Neonatal nursing

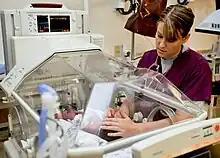
A Neonatal nurse examining a newborn baby.

Though different countries require different qualifications and have different resources, the end goal is the same. To decrease neonatal mortality rates and to provide beneficial and life-saving care. Studies are constantly being done around the globe comparing and trying to understand neonatal mortality rates in different regions. Due to more recent funding to provide life-saving methods and more time and money for data analysis, the global neonatal mortality rate has decreased by nearly 51 percent between the years of 1990 and 2017. Efforts made by researchers and neonatal nurses around the globe are continuing daily to decrease mortality rates every year.